Kaiserstuhl (Baden-Württemberg)

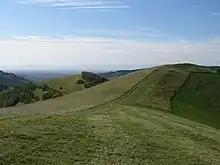
Badberg Nature Reserve, the Kaiserstuhl in late summer

The Kaiserstuhl ("Emperor’s Chair") is a range of hills in the state of Baden-Württemberg in southwest Germany with a maximum height of . It is of volcanic origin and located in the southwest of the state in the counties of Emmendingen and Breisgau-Hochschwarzwald. In terms of natural regions it is considered to be a part of the Upper Rhine Plain.